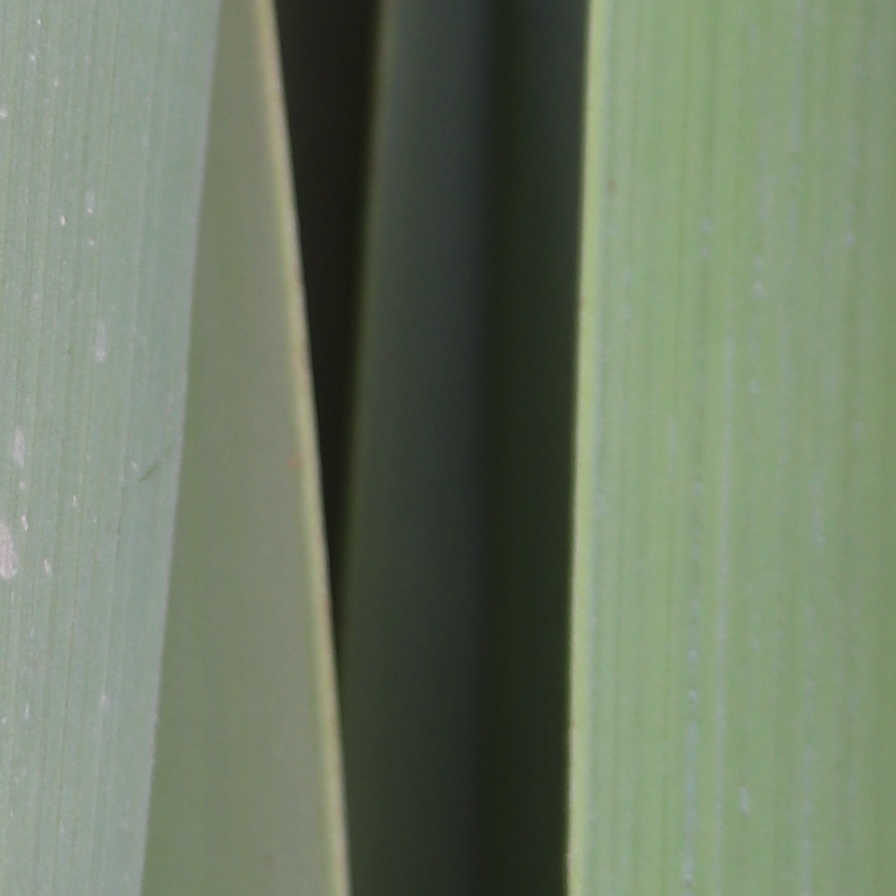
Label: Healthy